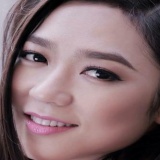
ca sĩ Hà Thanh Xuân